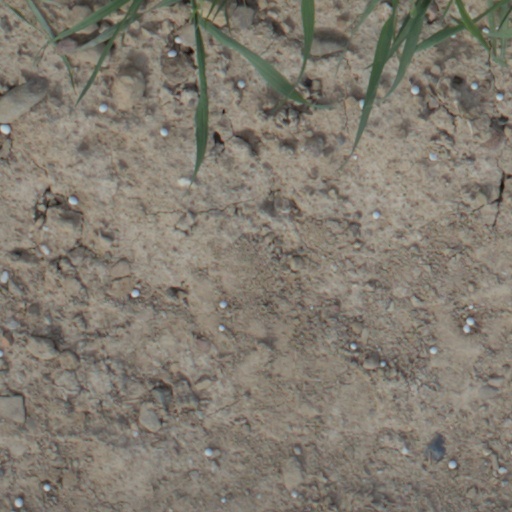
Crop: wheat